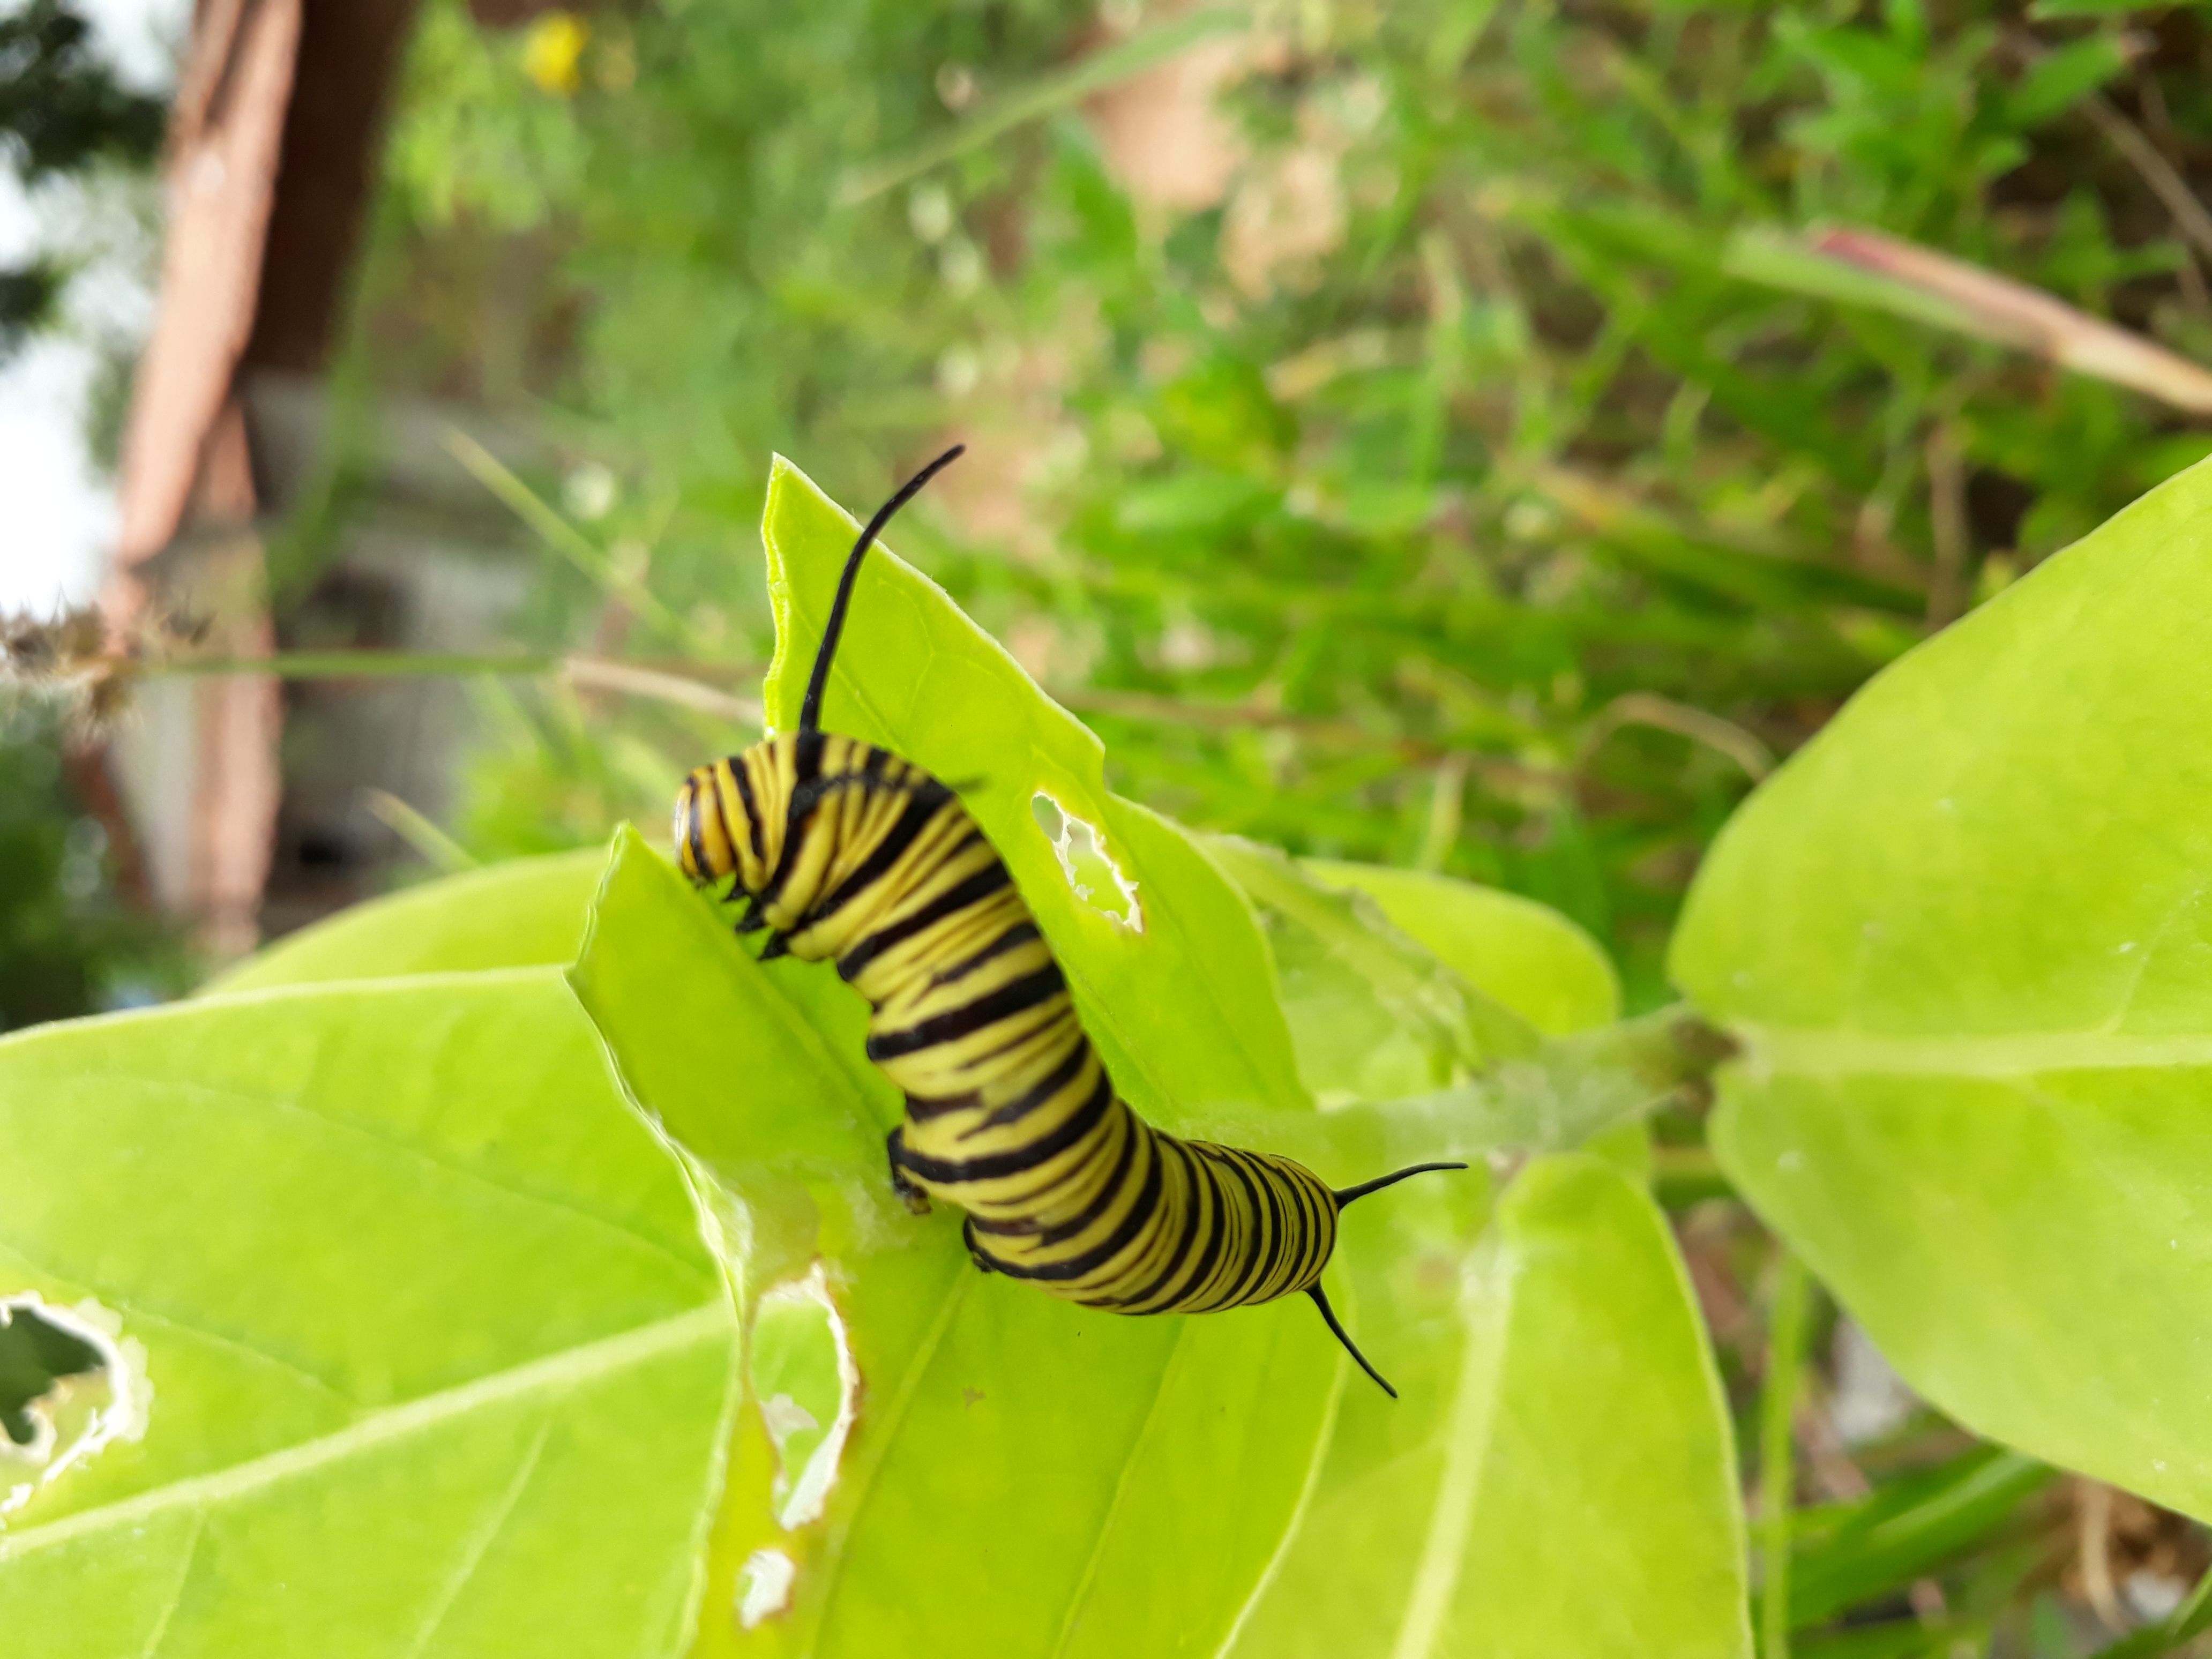
green, insect, caterpillar, larva, leaf, wildlife, invertebrate, flora, organism, moths and butterflies, plant, macro photography, plant stem